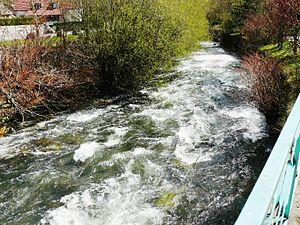
La Lauch est une rivière du Grand Est et un affluent de l'Ill, donc un sous-affluent du Rhin.